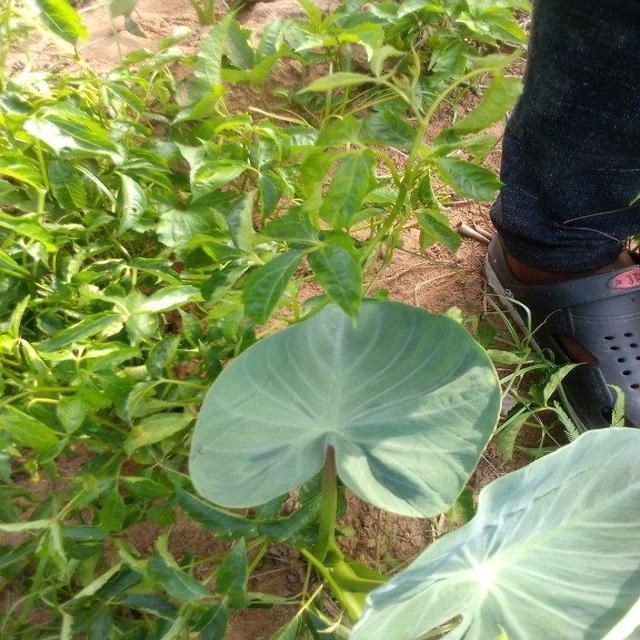
Label: Healthy